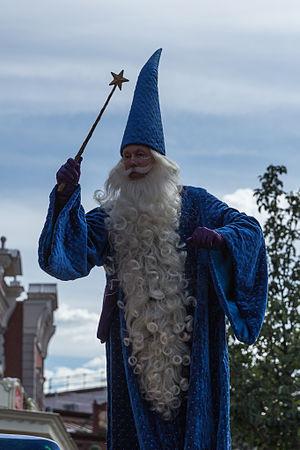
Merlin l'Enchanteur lors de la Disney Magic On Parade à Disneyland Paris.